Royal touch

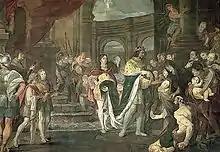
Francis I (r. 1515–1547) touching the scrofulous in the presence of the pope in Bologna in 1515; fresco by Carlo Cignani

By the Late Middle Ages, the royal touch had become an integral part of the coronation of the French monarch at Reims Cathedral. The rite included the anointing of the king's hands, which was believed to confer on him the ability to cure. The coronation and anointing were immediately followed by a journey to Corbeny, the site of the shrine of Saint Marcouf (d. 558), patron saint of scrofulous people. After the pilgrimage was completed, the newly crowned king was deemed to possess the sacred power of touch. On his deathbed, Philip IV (r. 1285–1314) reportedly instructed his son and heir, Louis X (r. 1314–1316), about healing scrofula by touch. Philip VI (r. 1328–1350), the first Valois king, sought to demonstrate that he shared the thaumaturgic powers of his sovereign cousins and ancestors, thus proving himself as their rightful heir. He touched 35 people between 1 January and 30 June 1337; some of them had come from Brittany, Brabant and Vivarais.